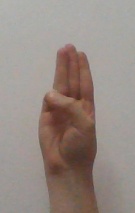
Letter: thaa